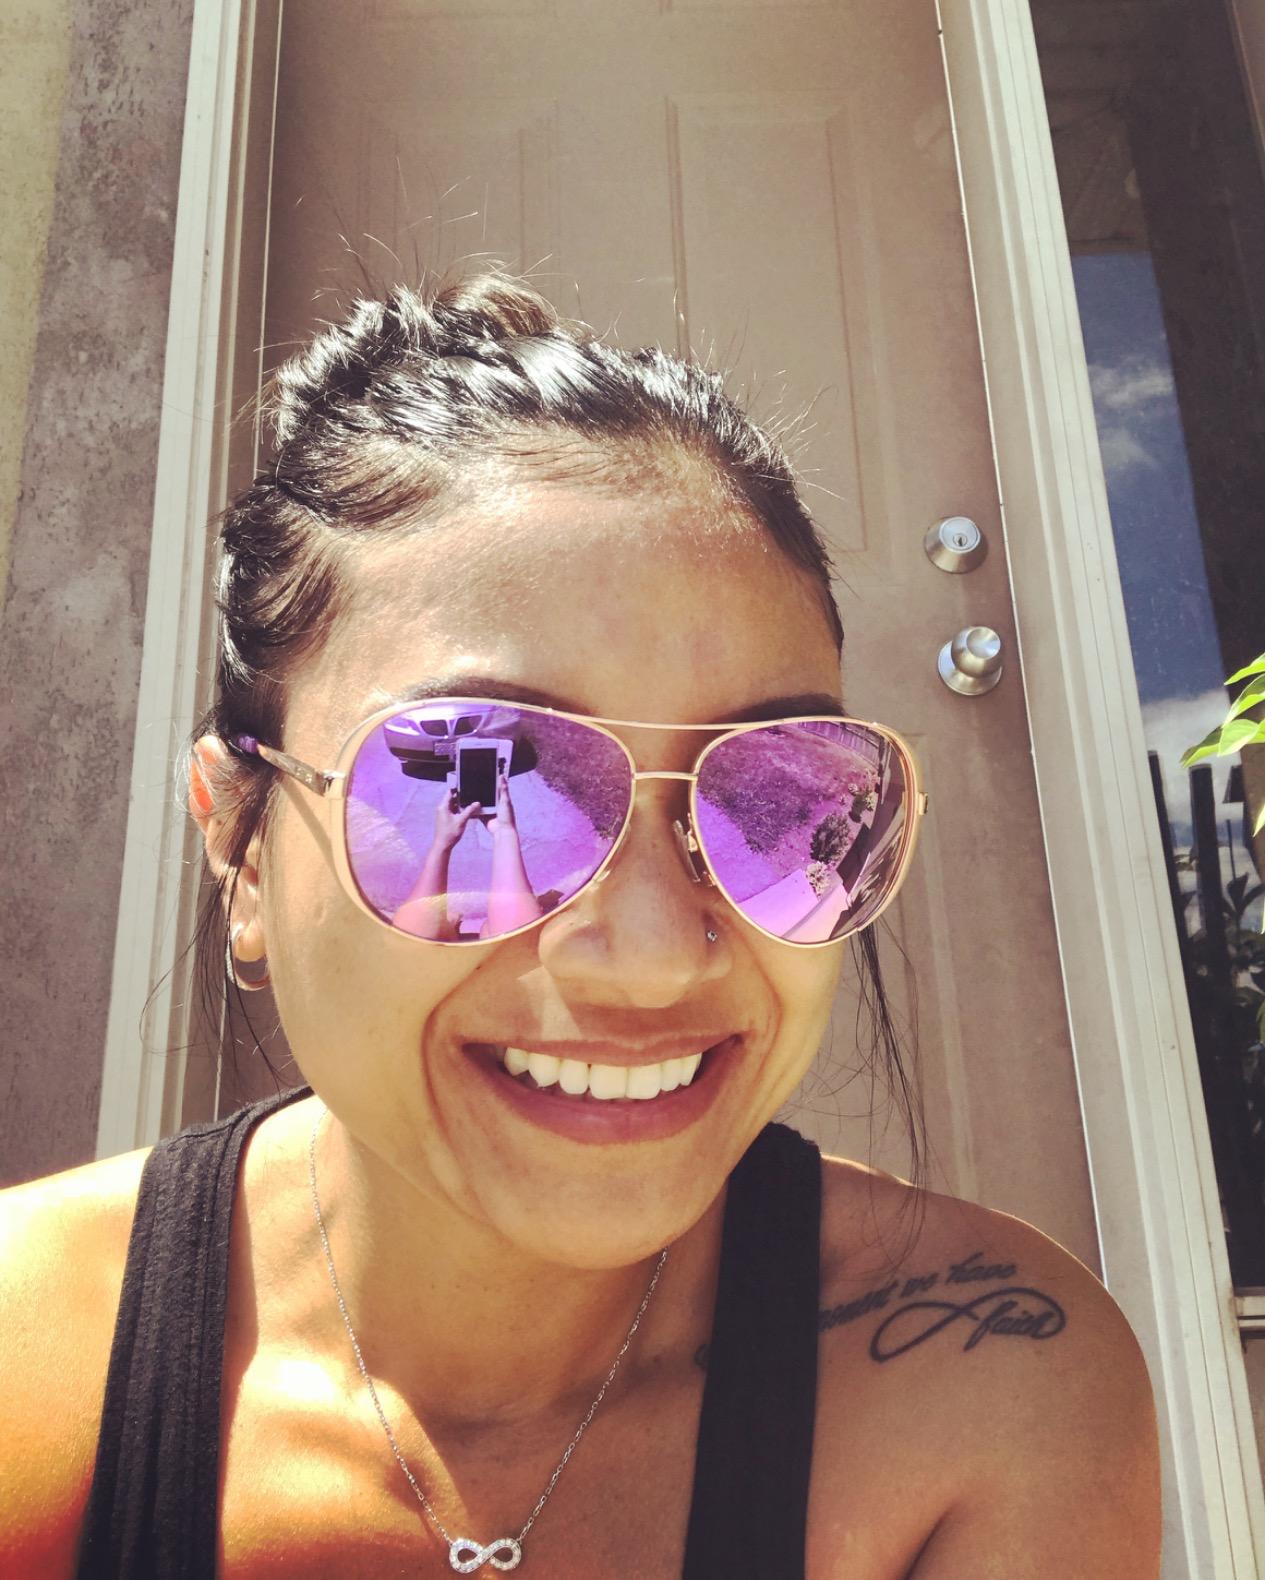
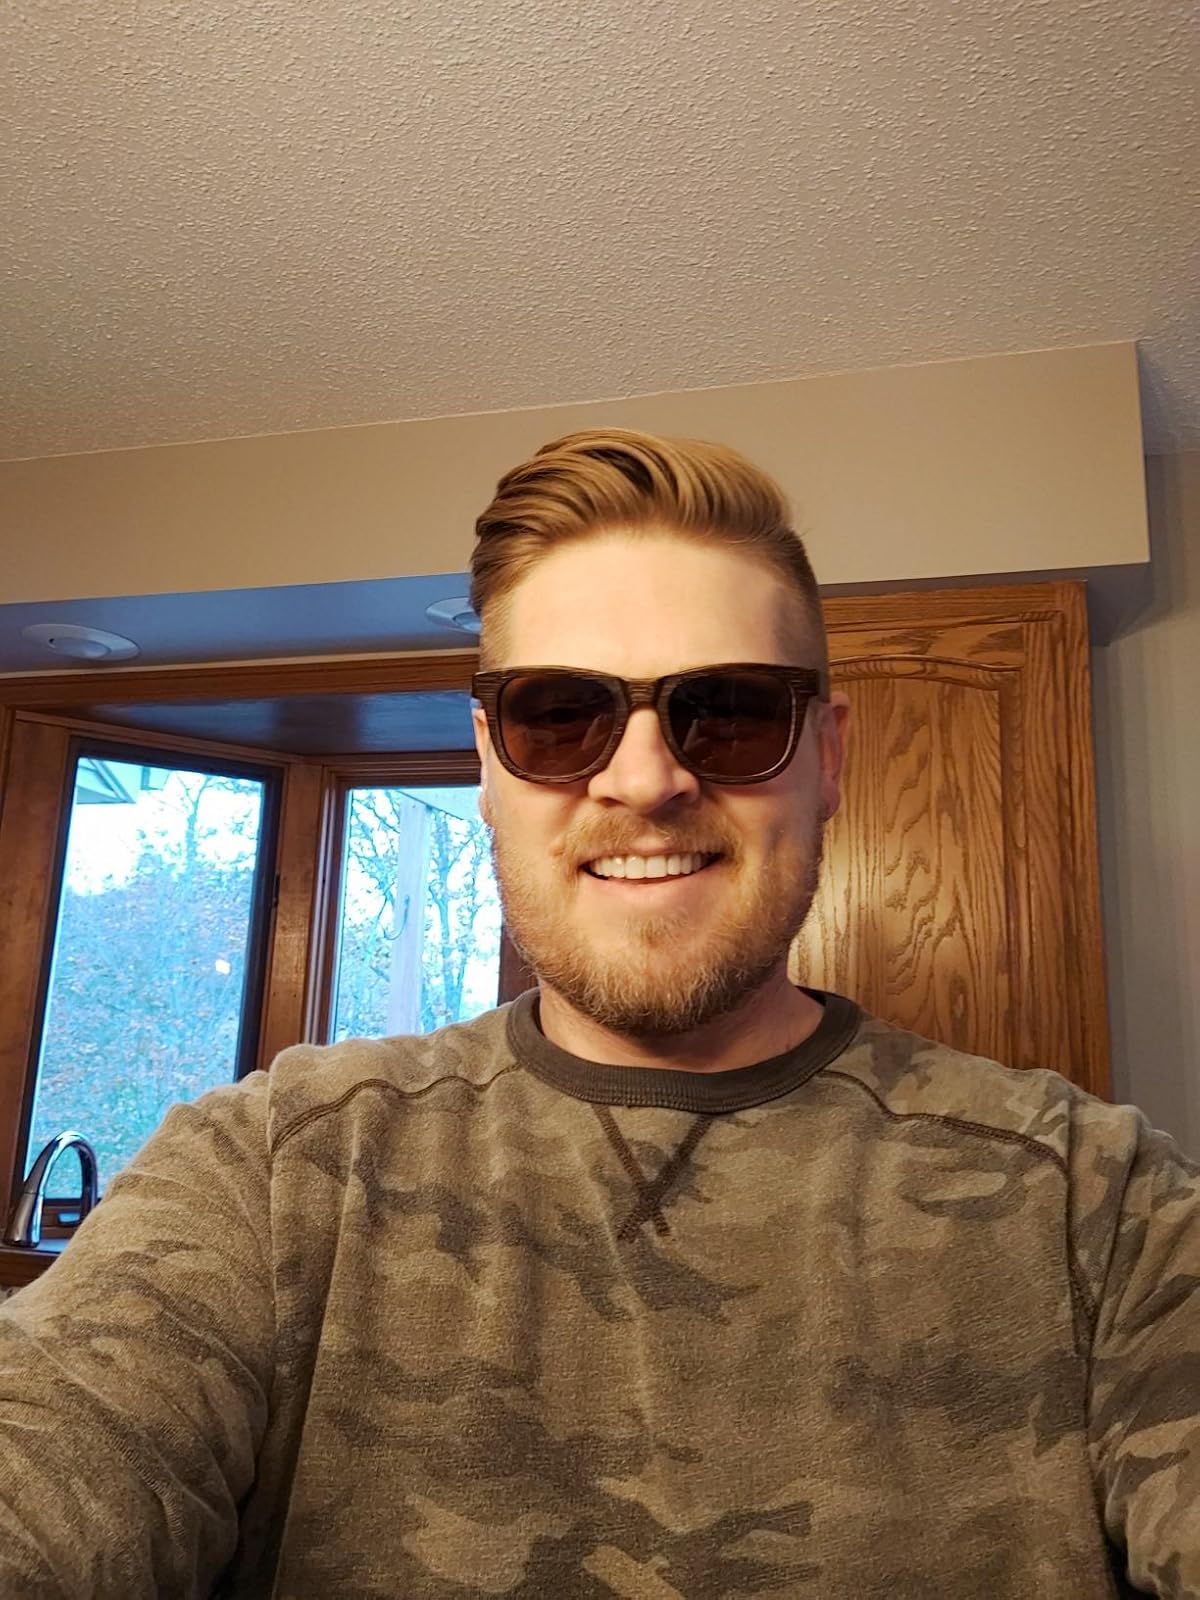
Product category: accessories_sunglasses
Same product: no